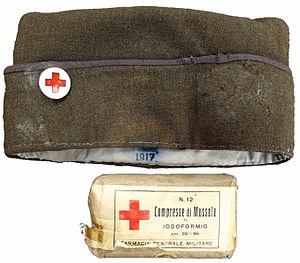
L'Adieu aux armes est le troisième roman d'Ernest Hemingway, publié en 1929. C'est un roman d'inspiration autobiographique, dont l'action se déroule en Italie pendant la Première Guerre mondiale. Écrit à la première personne, il relate l'histoire d'amour tragique entre Frederic Henry, ambulancier américain engagé dans l'armée italienne, et Catherine Barkley, infirmière anglaise. Dans un style froid et laconique, Hemingway dépeint une guerre futile et destructrice, le cynisme des soldats et les déplacements de population.